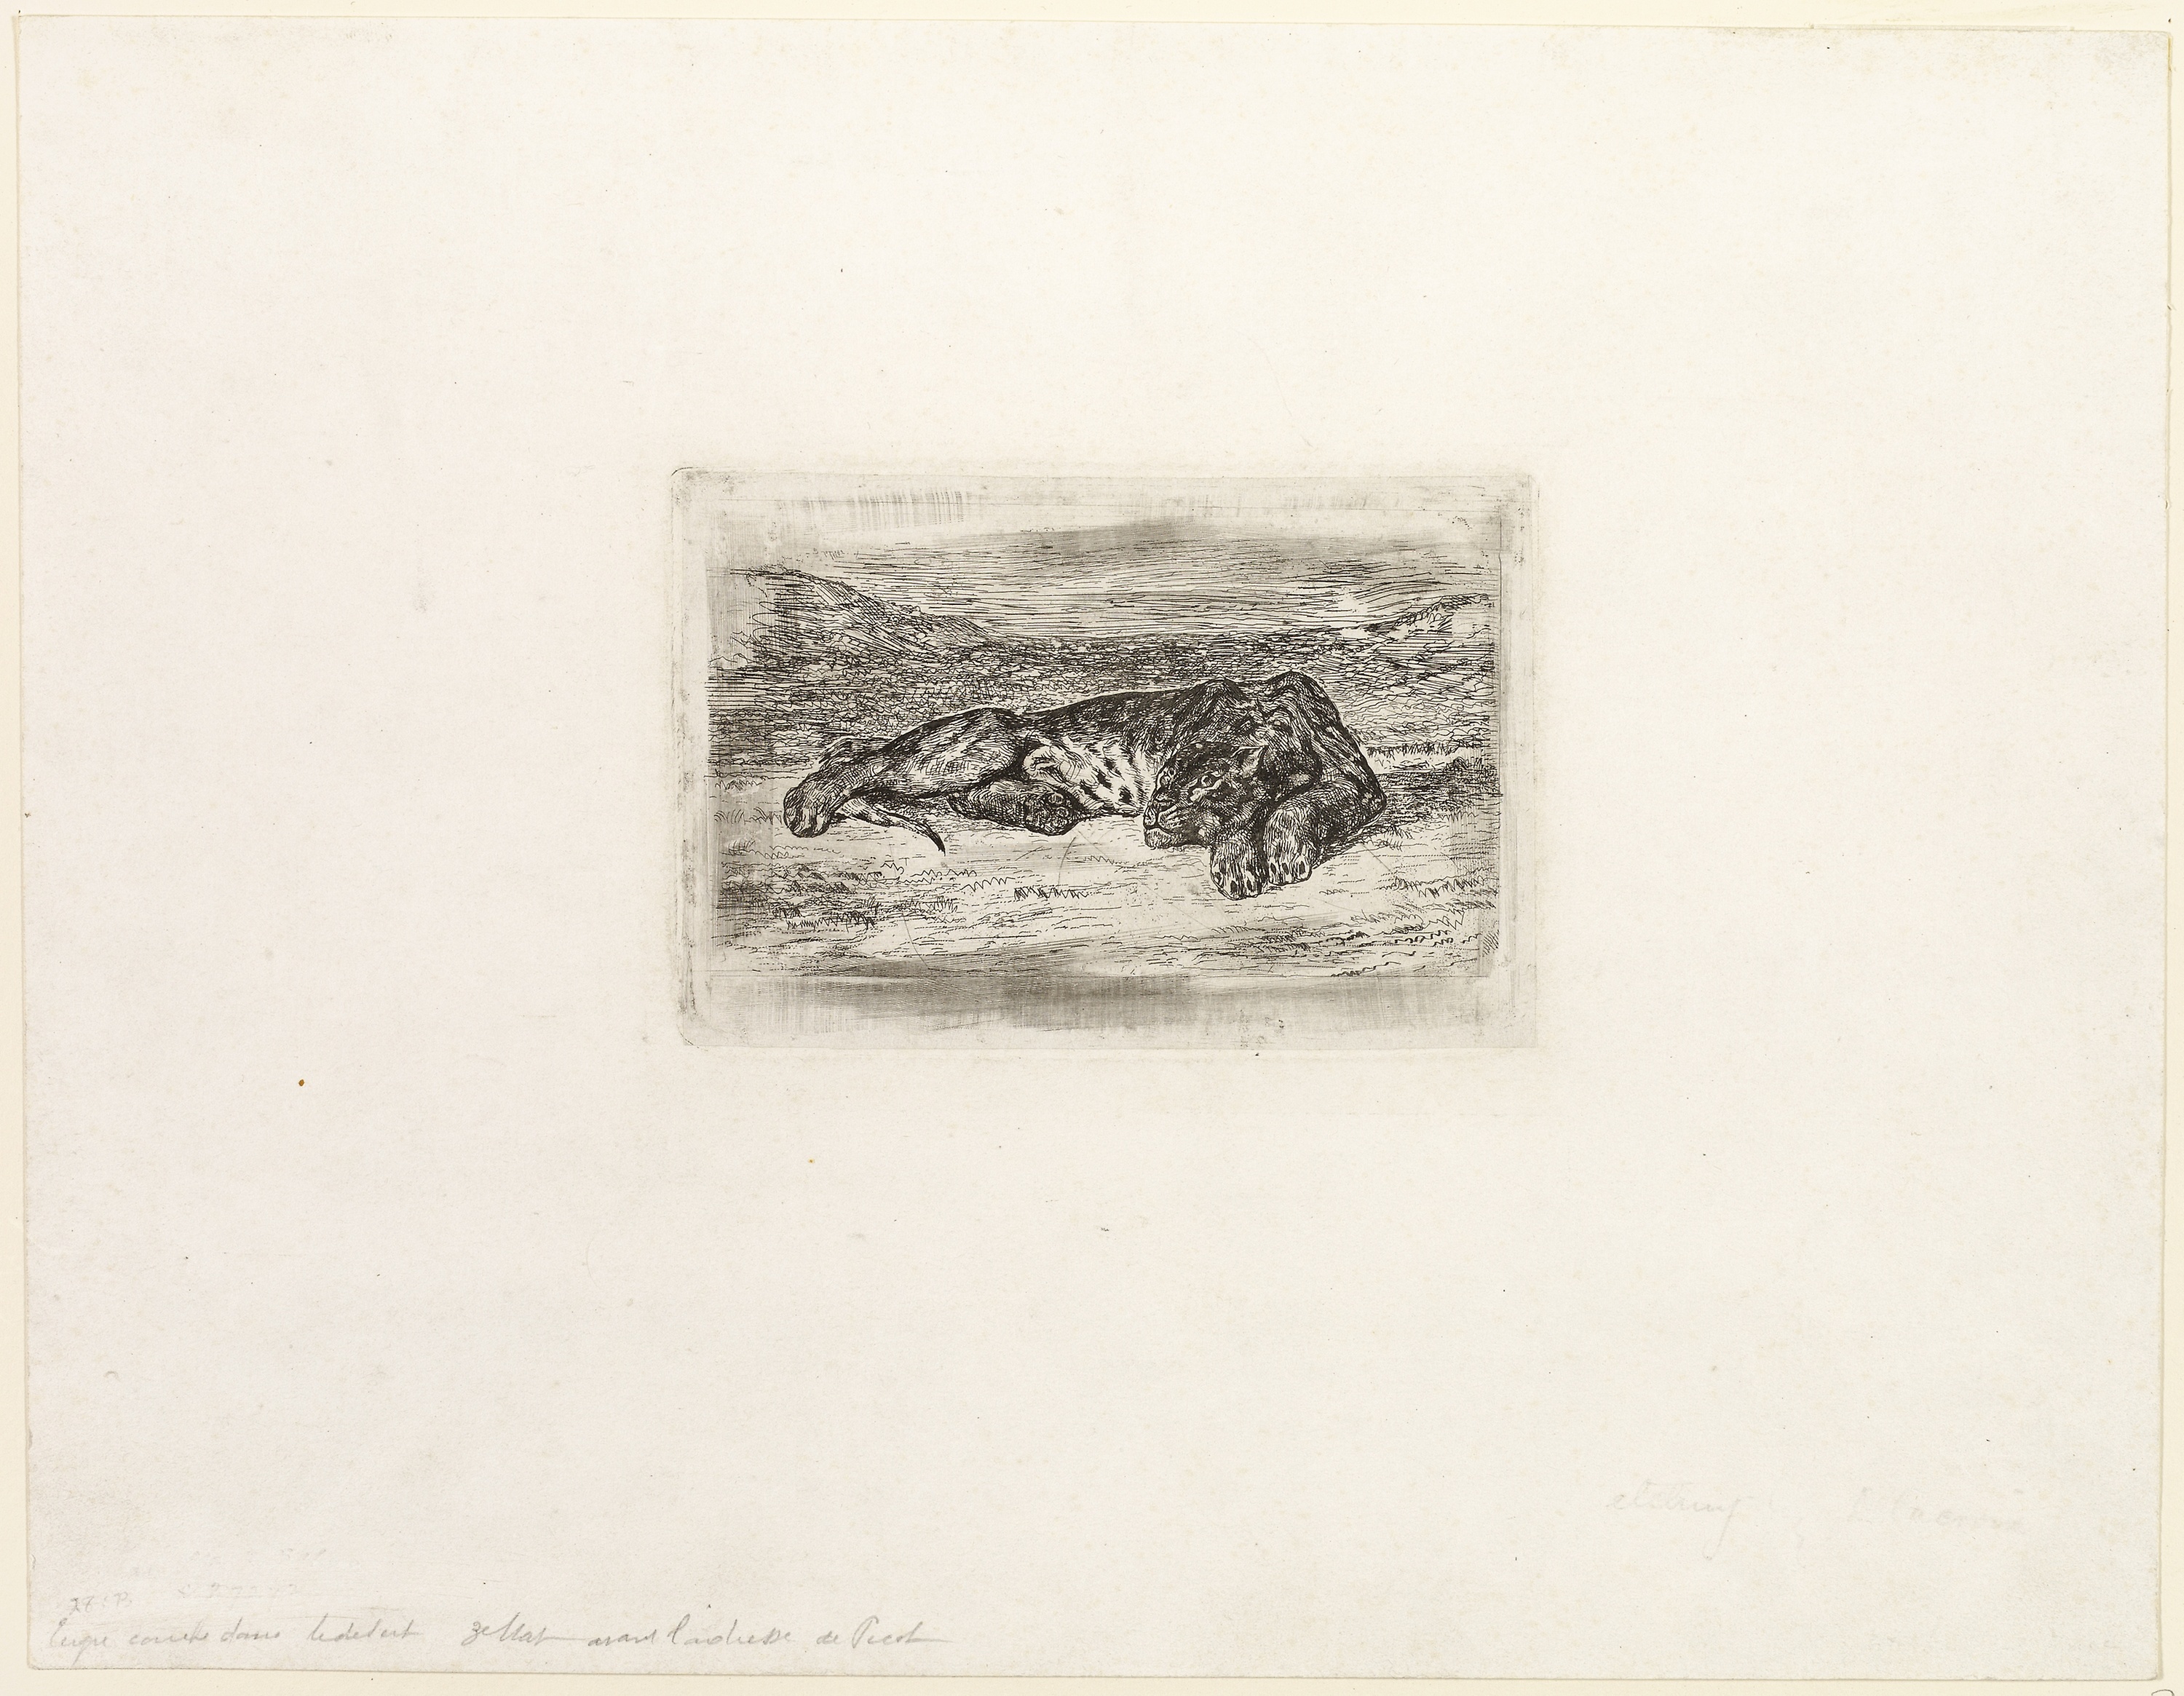
drawing, artwork, font, sketch